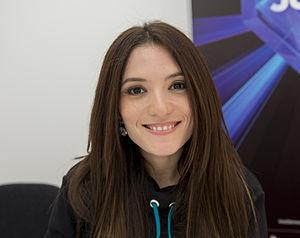
Dilara Kazimova, née le 20 mai 1984 à Bakou en Azerbaïdjan, est une chanteuse, actrice et compositrice azérie.